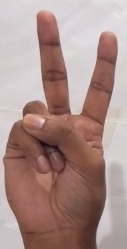
ASL sign: V